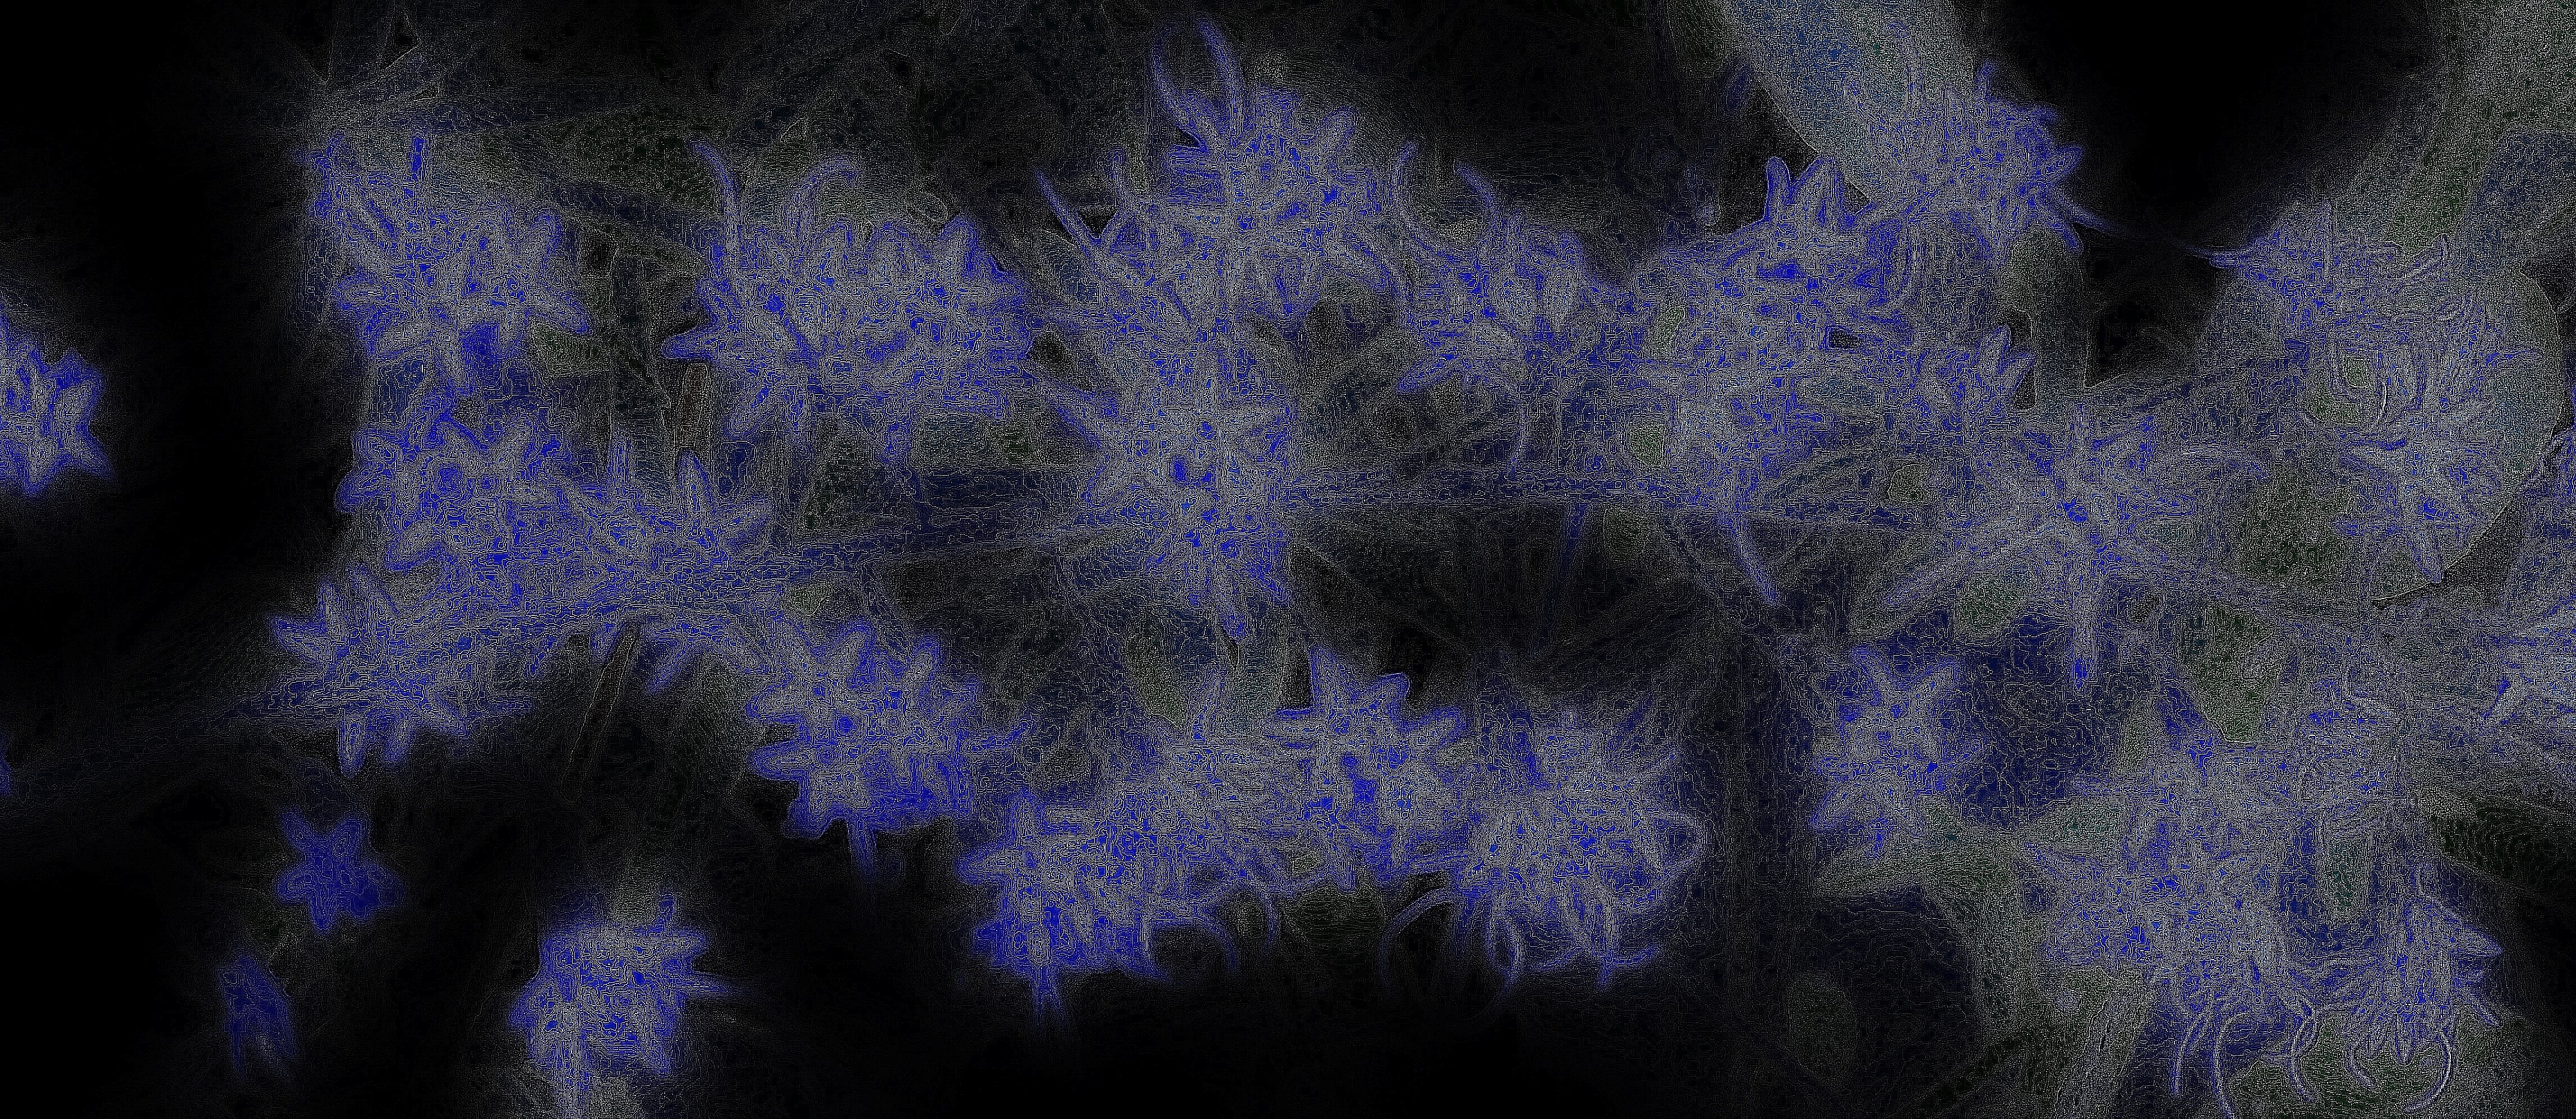
texture, leaf, flower, calm, serene, darkness, blue, cool, secret, gentle, screenshot, restful, shhhh, impression, soothing, macro photography, patient, comforting, atpeace, whir, veryquietly, softhushedtone, fainttrace, bendanear, computer wallpaper, fractal art